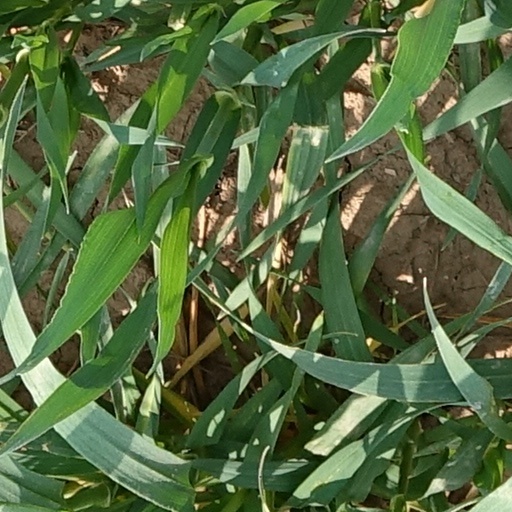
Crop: wheat